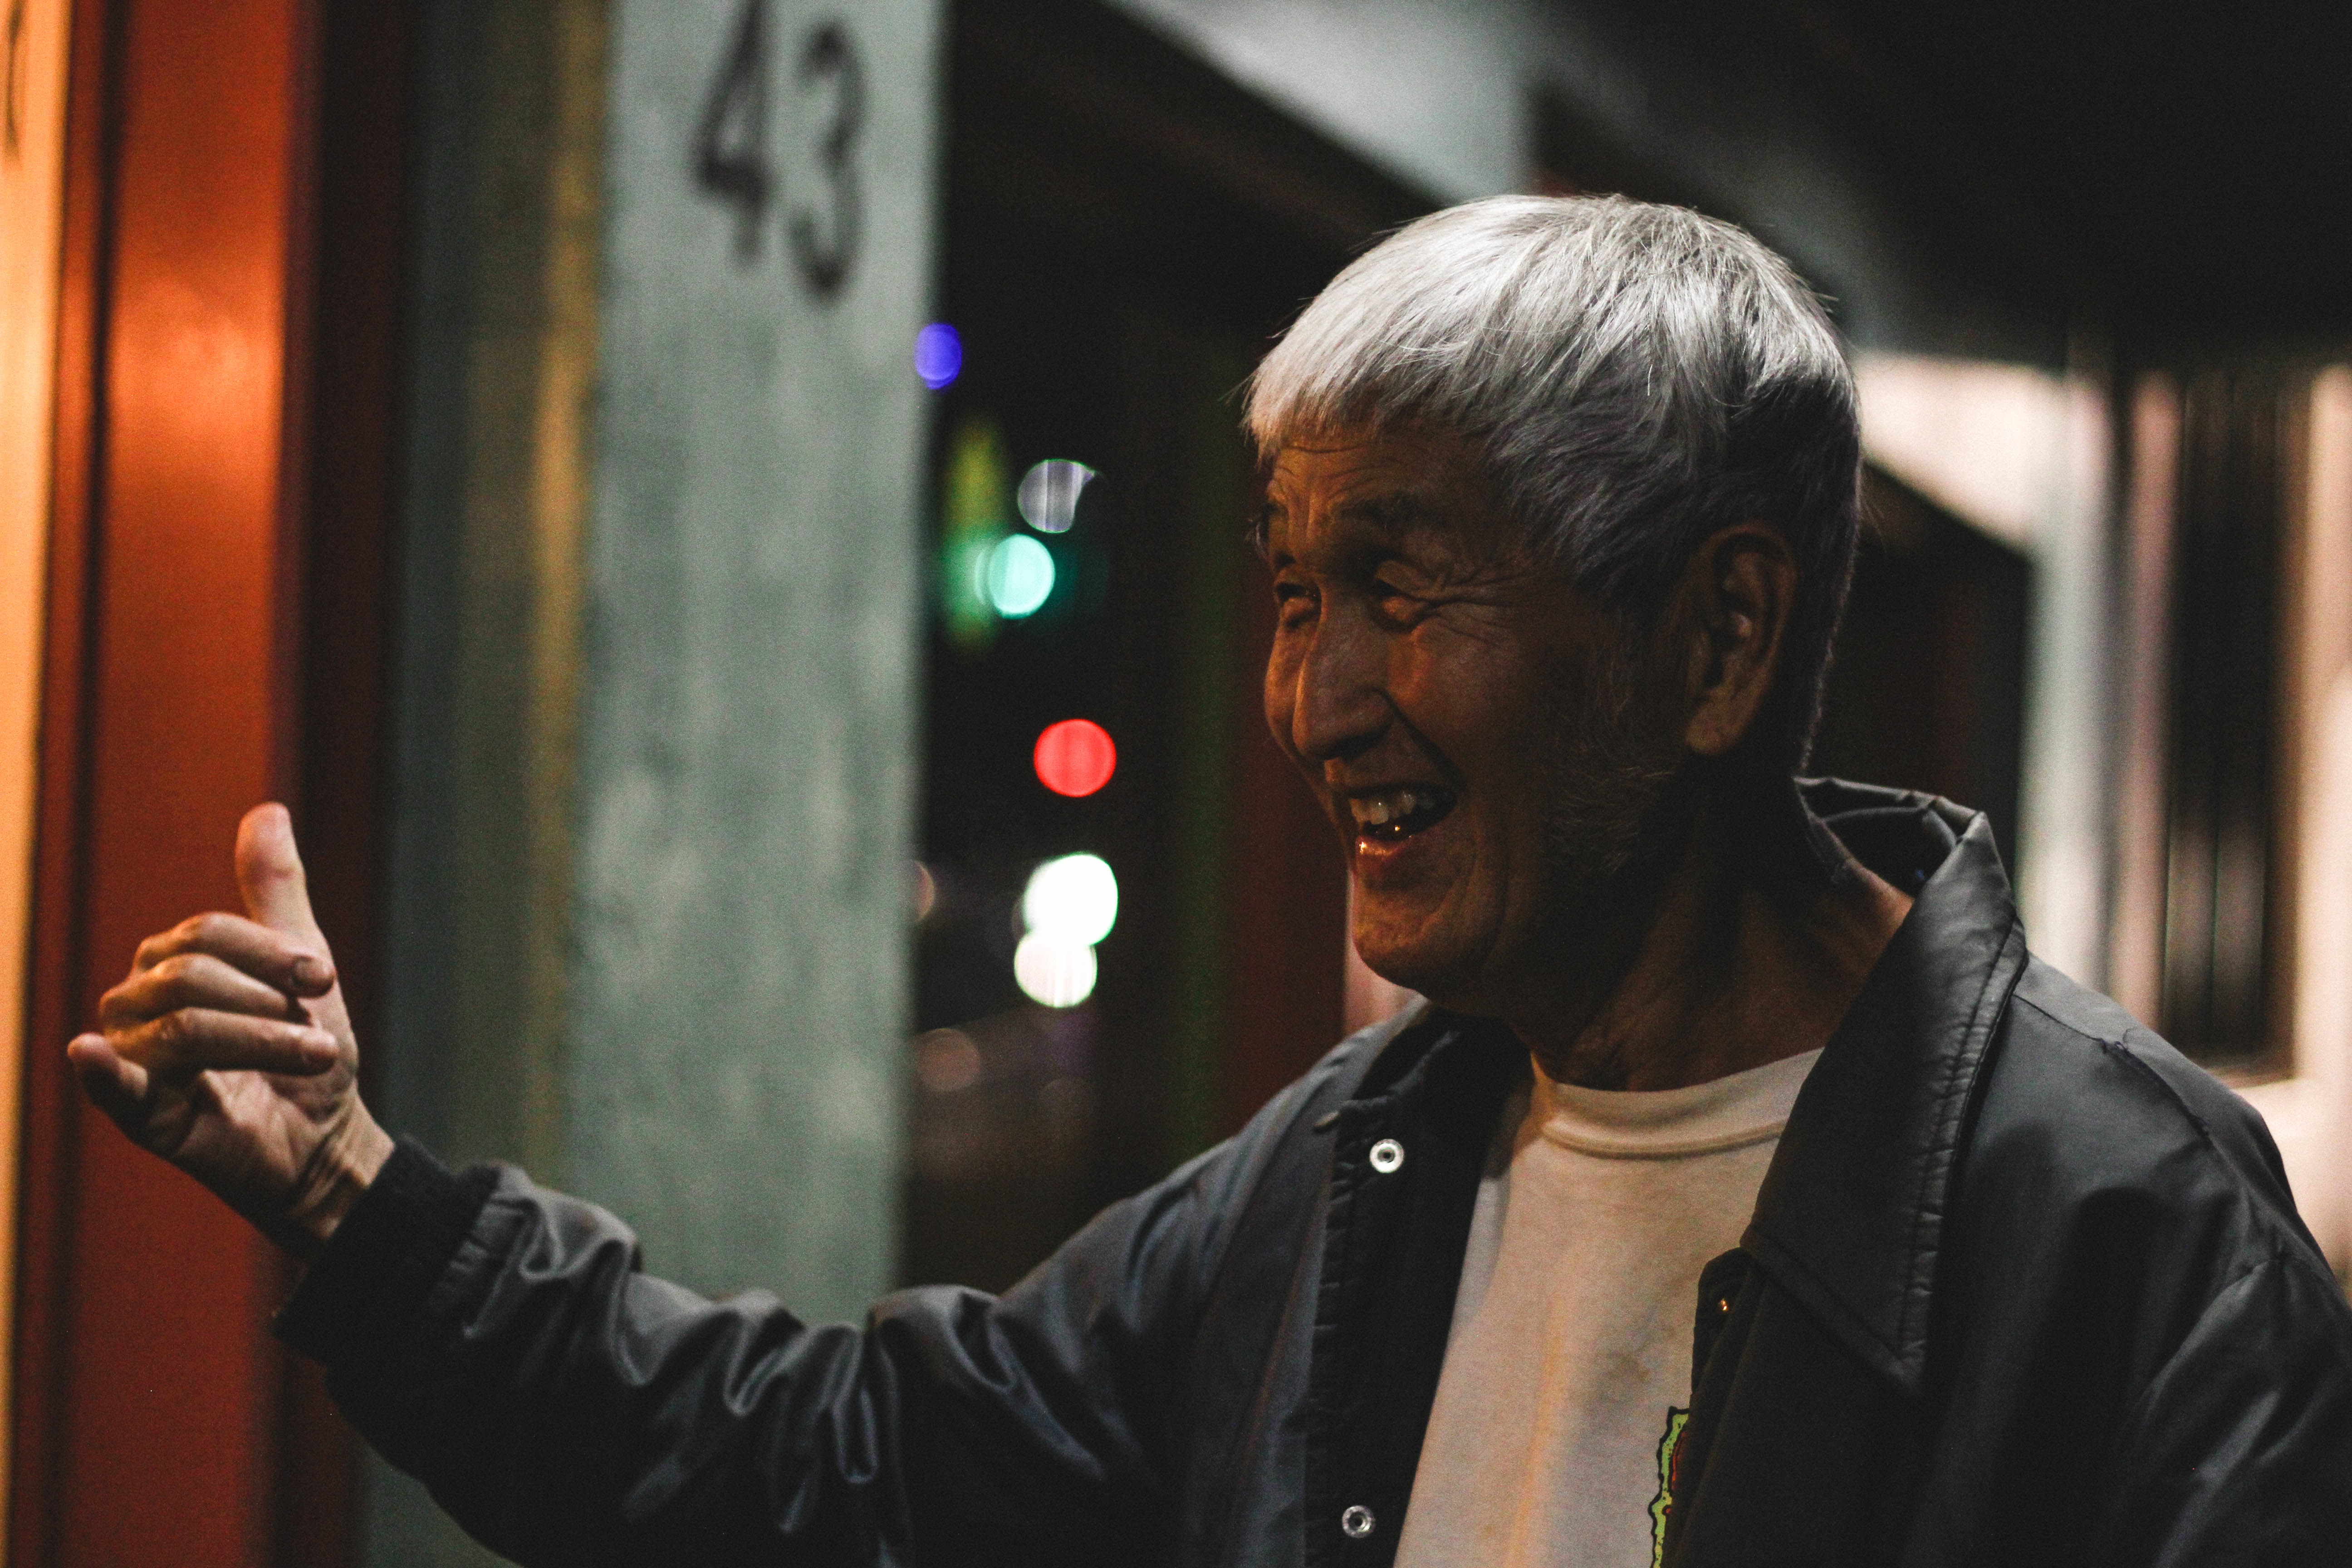
singing